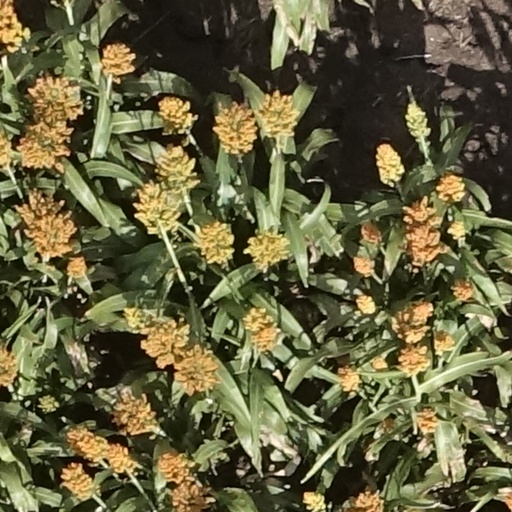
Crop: sorghum